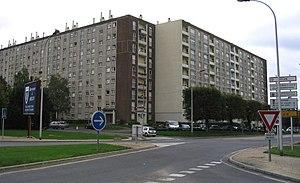
Melun est une commune française située dans le département de Seine-et-Marne en région Île-de-France. Elle est le siège de la préfecture et la troisième ville la plus peuplée du département après Meaux et Chelles et avant Pontault-Combault.